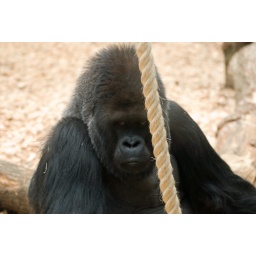
bobby the gorilla looks distinctly underwhelmed by his new home